Bavarian A V

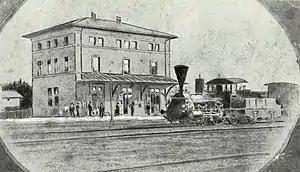
Bavarian A V at Schwaben station

Bavarian A V engines were 2-2-2 steam locomotives in service with the Royal Bavarian State Railways ("Königlich Bayerische Staatsbahn"). They were the last of the single-coupled locomotives built in Bavaria.